Norman (2016 film)

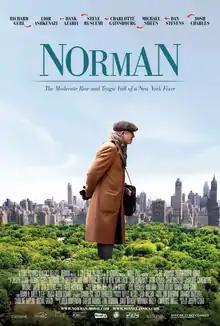
Theatrical release poster

Norman: The Moderate Rise and Tragic Fall of a New York Fixer is a 2016 political drama film directed and written by Joseph Cedar. The film stars Richard Gere and Lior Ashkenazi. Filming began on February 8, 2015, in New York City. The film played at the 2016 Telluride Film Festival and the 2016 Toronto International Film Festival.